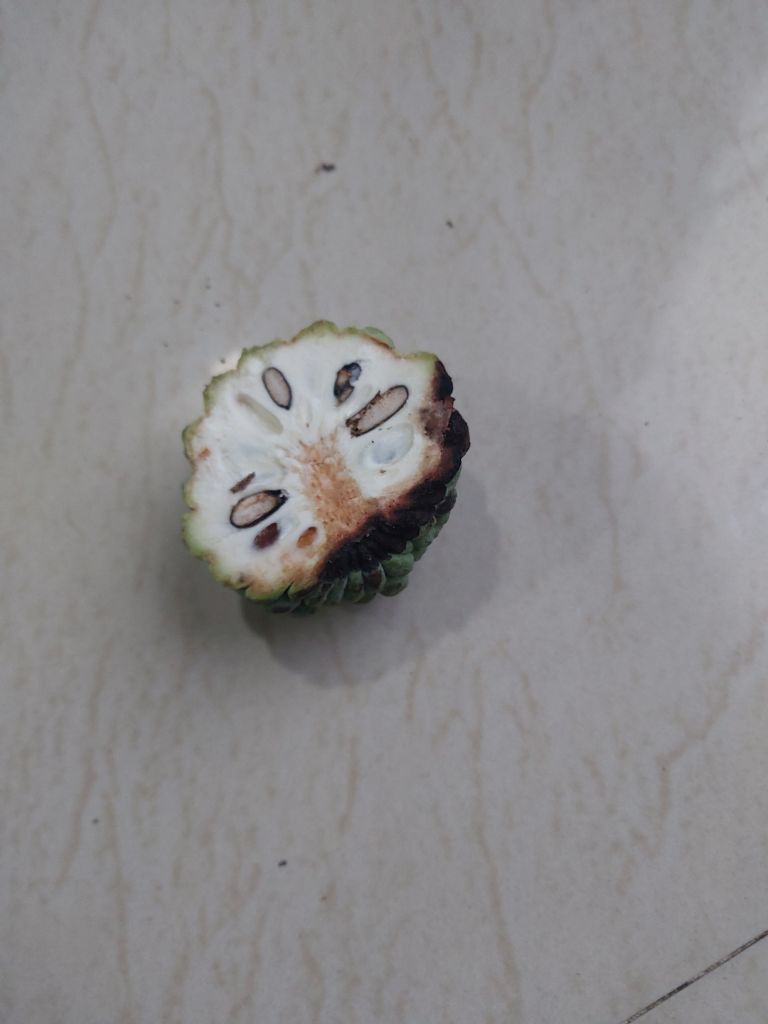
Disease label: Diplodia Rot